Hash House Harriers

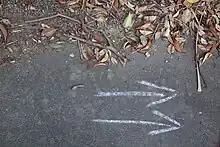
Two chalk arrows on a road surface

In addition to regularly scheduled hashes, a club or chapter may also organize other events or themed runs. Many also hold special events on their anniversaries or when they reach a milestone in the number of runs, e.g. for run number 100, 200, 777, 1000, etc. This may include multi-day events with several runs and evening celebrations.